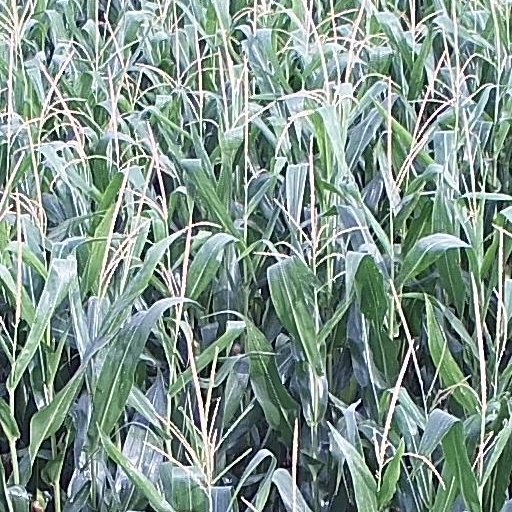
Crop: maize; corn